I See a Dark Stranger

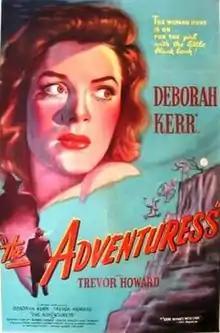
theatrical poster (US)

I See a Dark Stranger (U.S. title: The Adventuress) is a 1946 British World War II spy comedy film directed by Frank Launder and Sidney Gilliat and starred Deborah Kerr and Trevor Howard.